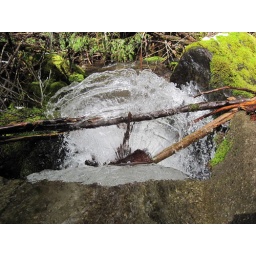
A beautiful fan-shaped pattern created by water falling onto a rock trapped in the debris. Road 6330 in the Collawash basin.